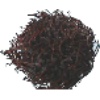
Label: Rambutan 1